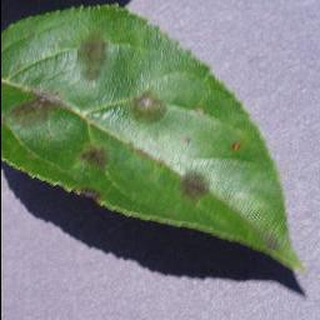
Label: apple_apple_scab